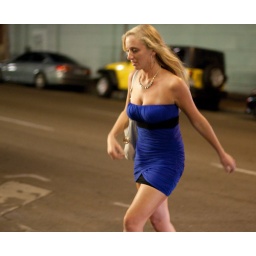
Gal in blue dress crossing the street